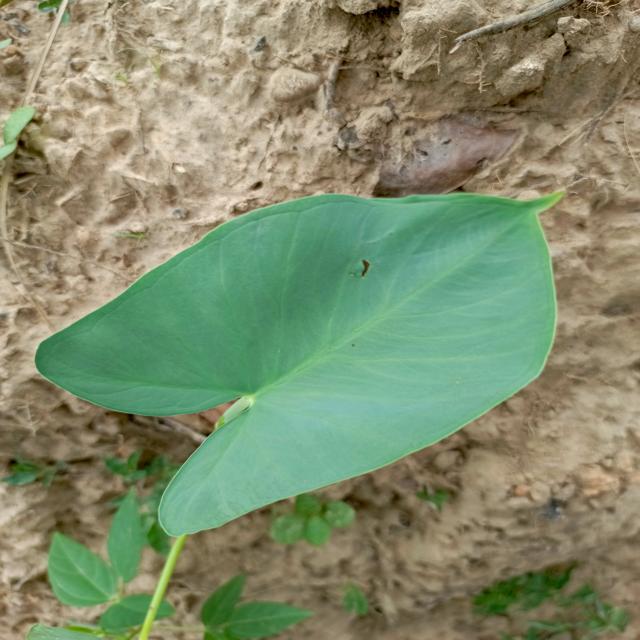
Label: Healthy